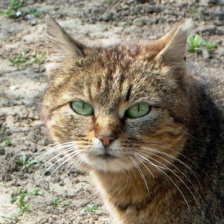
Label: animals